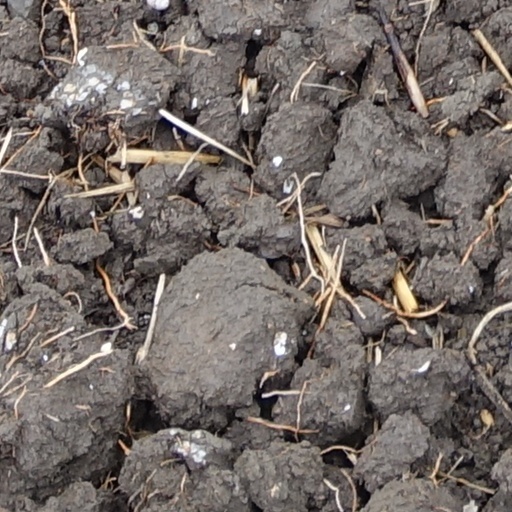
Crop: wheat